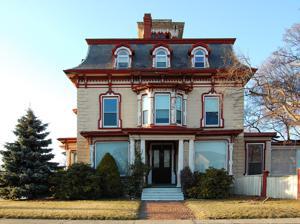
Building: Lucian Newhall House (Lynn, Massachusetts)
Country: United States of America
Year built: 1866
Historic house in Massachusetts, United States United States historic place Lucian Newhall House U.S. National Register of Historic Places U.S. Historic district Contributing property Lucian Newhall house, in the Second Empire style Show map of Massachusetts Show map of the United States Location 84 Nahant St., Lynn, Massachusetts Coordinates 42°27′39″N 70°56′12″W / 42.46083°N 70.93667°W / 42.46083; -70.93667 Built 1866 ( 1866 ) Architectural style Second Empire Part of Diamond Historic District ( ID96001040 ) NRHP reference No. 85001576 Significant dates Added to NRHP July 18, 1985 Designated CP November 22, 1996 The Lucian Newhall House is a historic house in Lynn, Massachusetts .  Built in 1866 for a prominent local businessman, it is a high-quality example of Second Empire architecture .  It was listed on the National Register of Historic Places (as being at 281 Ocean Street) in 1985, and included in the Diamond Historic District in 1996. Description and history The Lucian Newhall House stands in Lynn's Diamond District , a residential area where the city's elite lived during the period of historical significance.  The house stands at the northeast corner of Nahant and Ocean Streets, presenting finished facades to both streets. It is a 2 + 1 ⁄ 2 -story wood-frame structure, with a flared mansard roof . At the center of the roof is a square cupola with three round-arch windows on each side, and a broad-eaved hip-roof with an elaborate bracketed cornice.  The building corners have wooden block quoining, and eaves—like those of the cupola—adorned with an elaborated bracketed cornice.  The house's Nahant Street facade is three bays wide, with single-story projecting bays flanking a center entrance.  The entrance is sheltered by an elaborate porch, which is joined to the roofs of the flanking bays and topped by a third projecting bay.  Dormers with elaborate window-surrounds encompass round-arch windows, the center of which has a double window and is recessed.  The Ocean Street facade of the house has a similar plan and decoration, but its ground-floor bays are rectangular, and its three roof dormers  identical. Lucian Newhall The house was built in 1866 for Lucian Newhall (October 14, 1824 – May 17, 1898), a descendant of early Lynn settlers.  Newhall was one of the first local businessmen to establish a shoe factory in the city's Central Business District (in 1847), and remained in the shoe business until 1875.  Newhall's house is one of the most visually prominent in the Diamond District. See also National Register of Historic Places listings in Lynn, Massachusetts National Register of Historic Places listings in Essex County, Massachusetts Notes A common misspelling of "Lucian" is as "Lucien". References